Joachim Rendorp

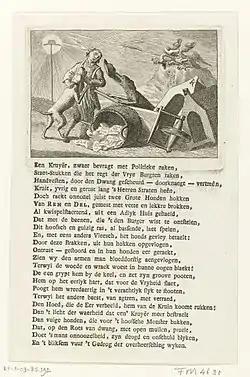
An anonymous cartoon published in 1785 about the libel case burgomasters Rendorp and Dedel of Amsterdam brought against the Patriot newspaper "De Politieke Kruyer" and its publisher.

Joachim Rendorp, "Vrijheer" of Marquette (19 January 1728 in Amsterdam – 21 September 1792 in Amsterdam) was a Dutch politician of the Patriottentijd in the Dutch Republic.